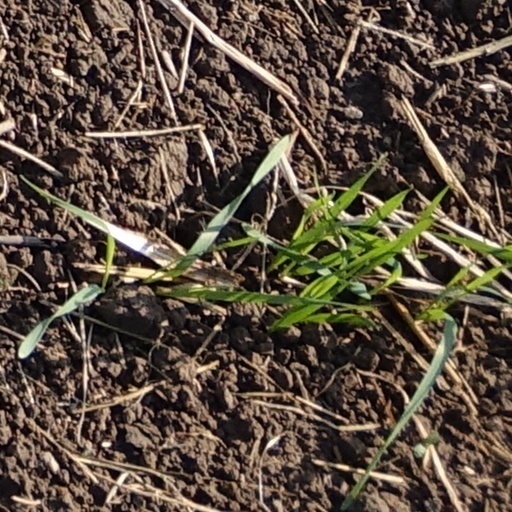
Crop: wheat